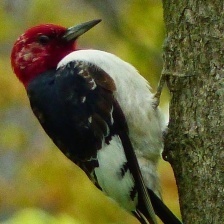
Species: RED HEADED WOODPECKER
Scientific name: MELANERPES ERYTHROCEPHALUS